January 2016 North Korean nuclear test

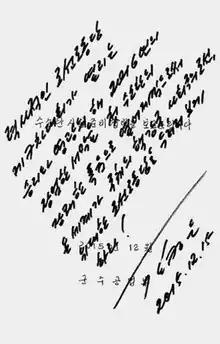
Order to prepare the test signed by Kim Jong Un on 15 December 2015, the month before the test

The North Korean government described the test as a "complete success" and characterized it as self-defense against the United States. North Korean media claimed that the bomb was made the month before the test was carried out.